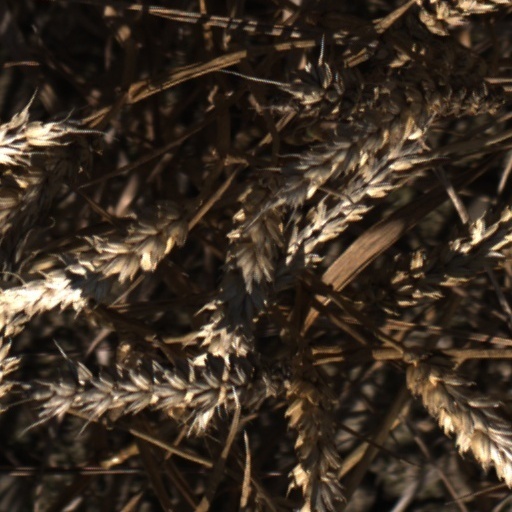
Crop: wheat